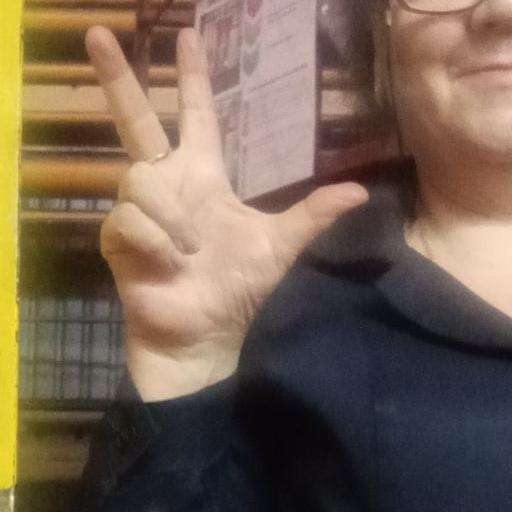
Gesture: three2